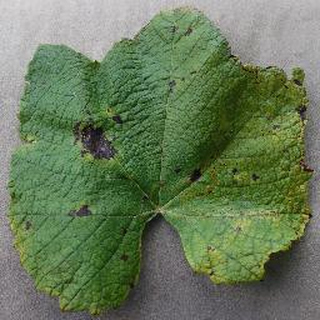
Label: grape_leaf_blight